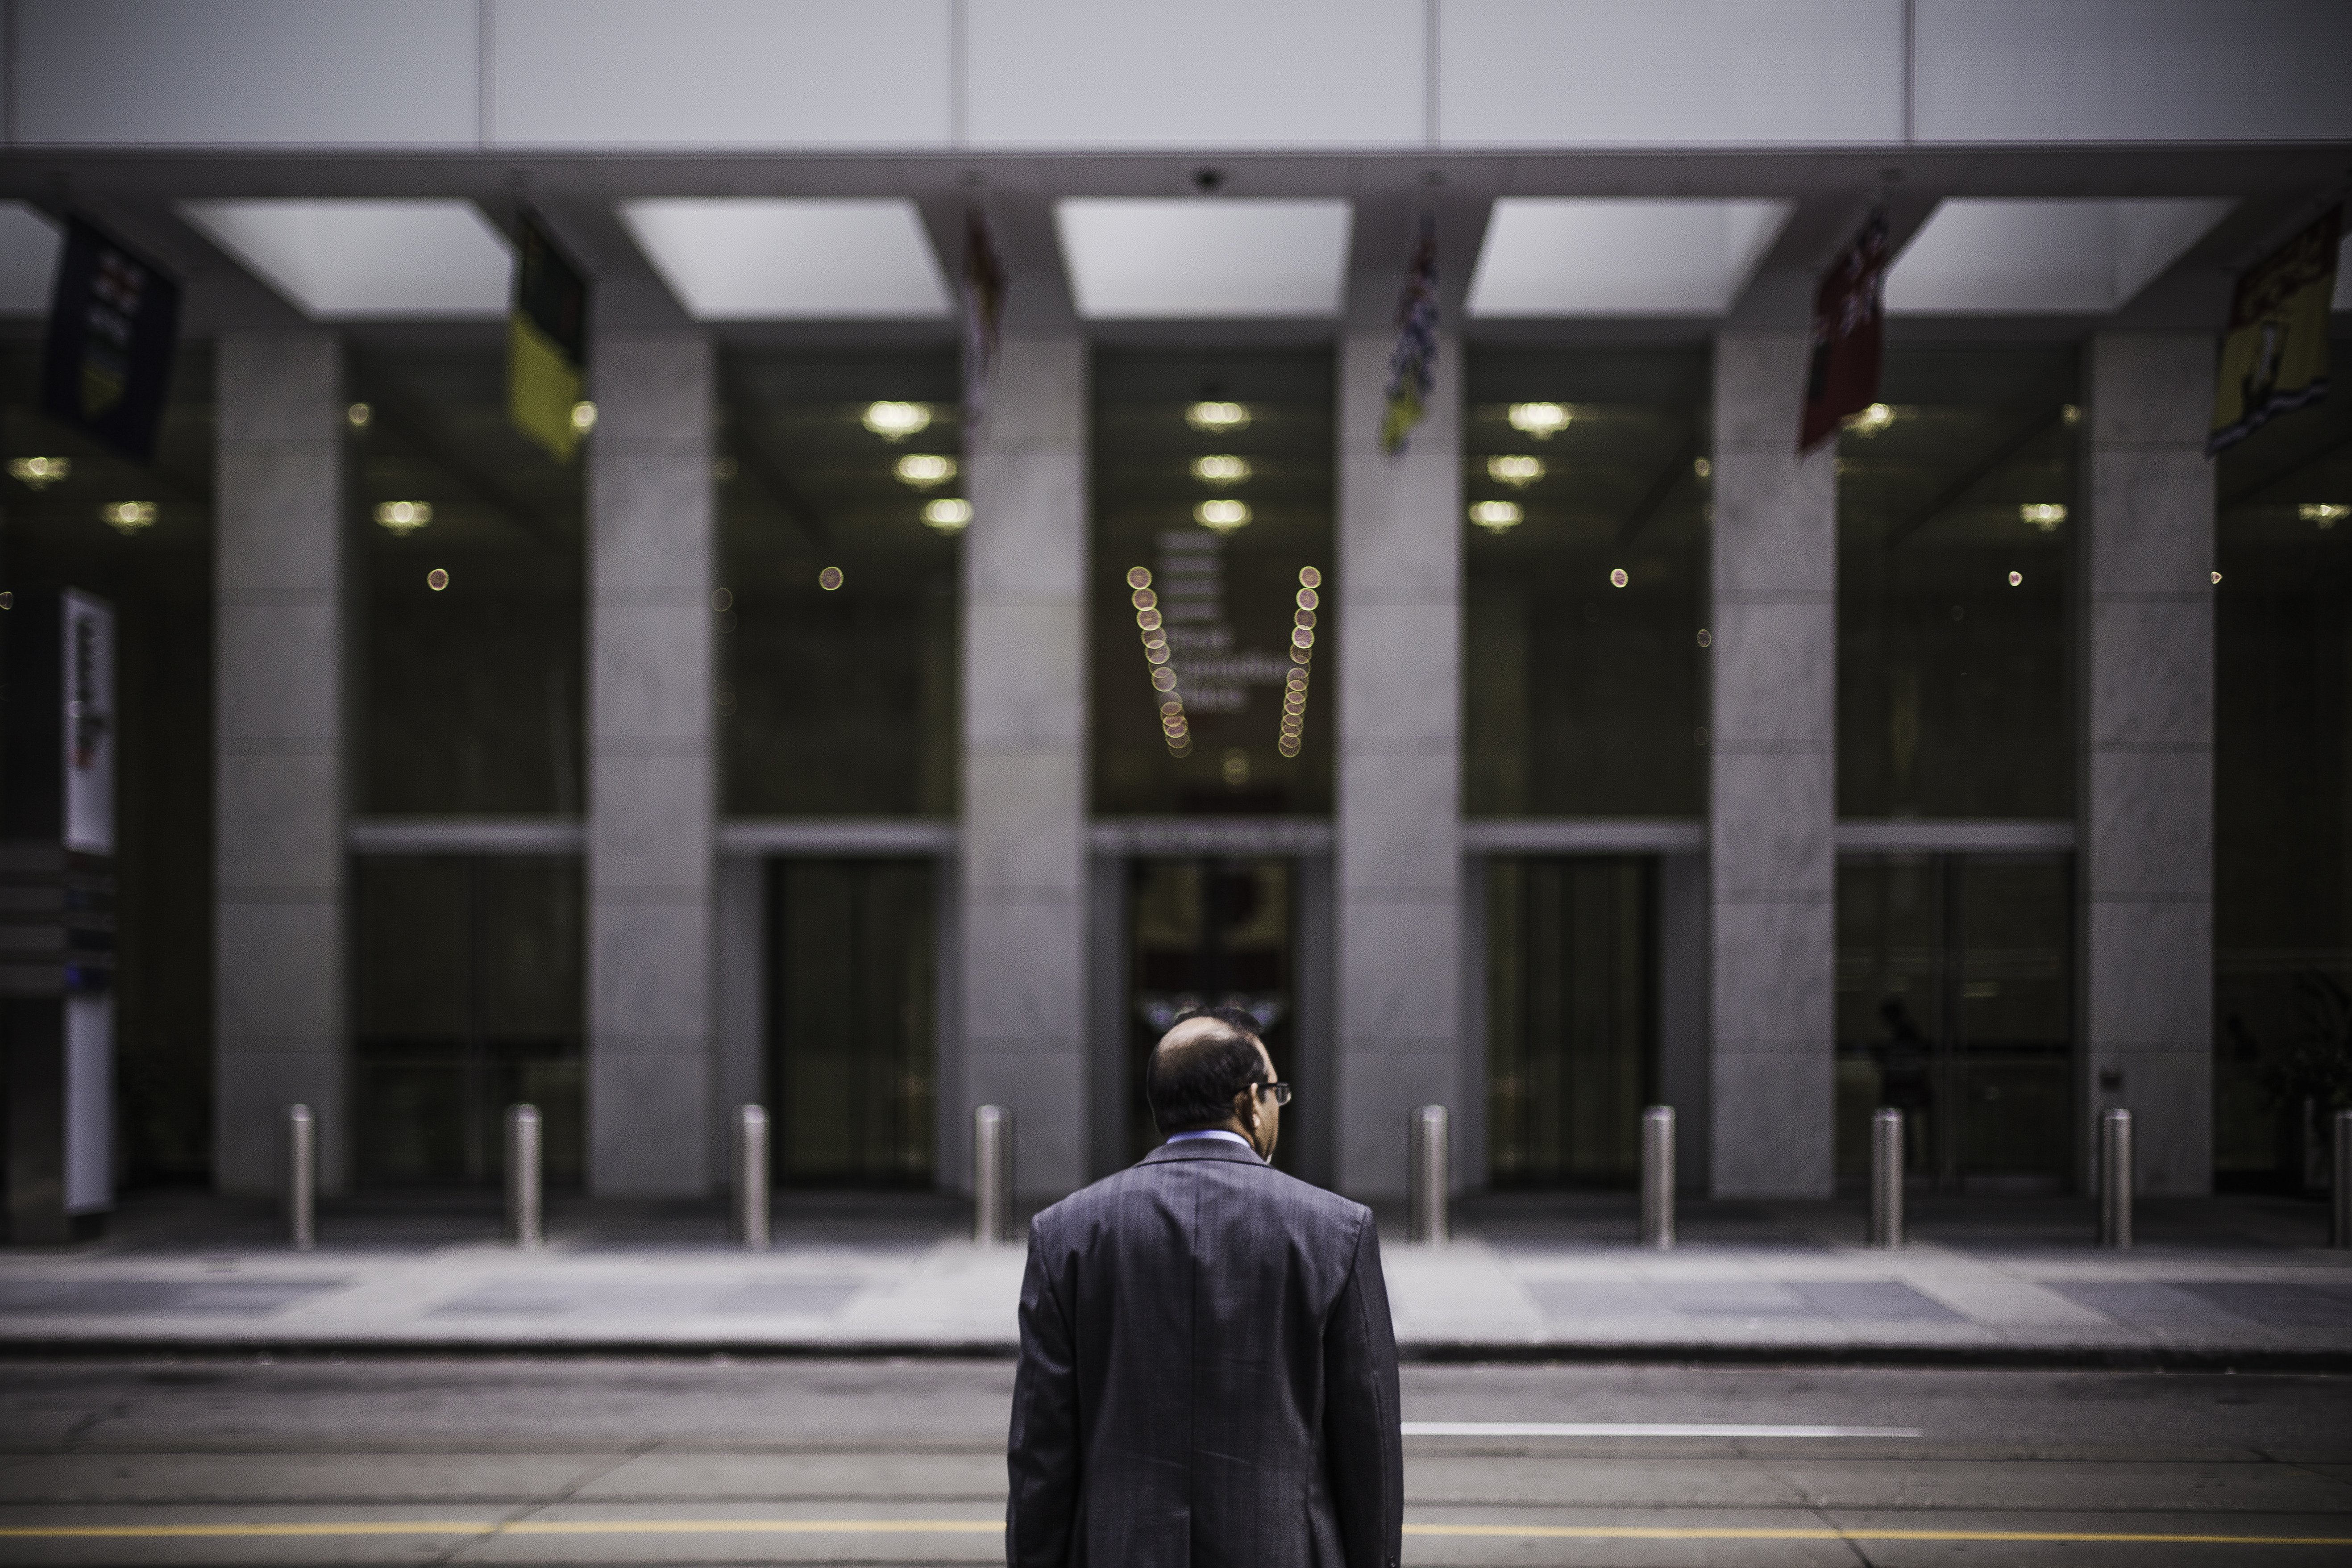
man, person, suit, architecture, street, window, building, city, back, infrastructure, symmetry, businessman, politician